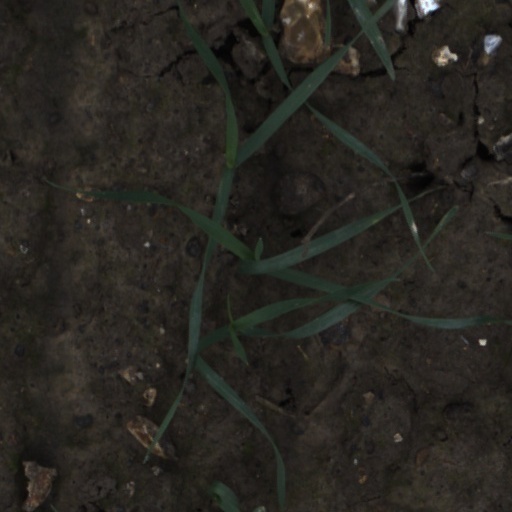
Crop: wheat